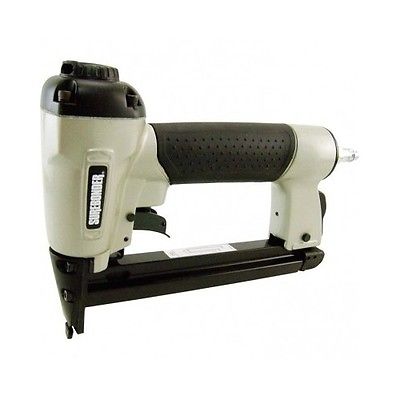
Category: stapler